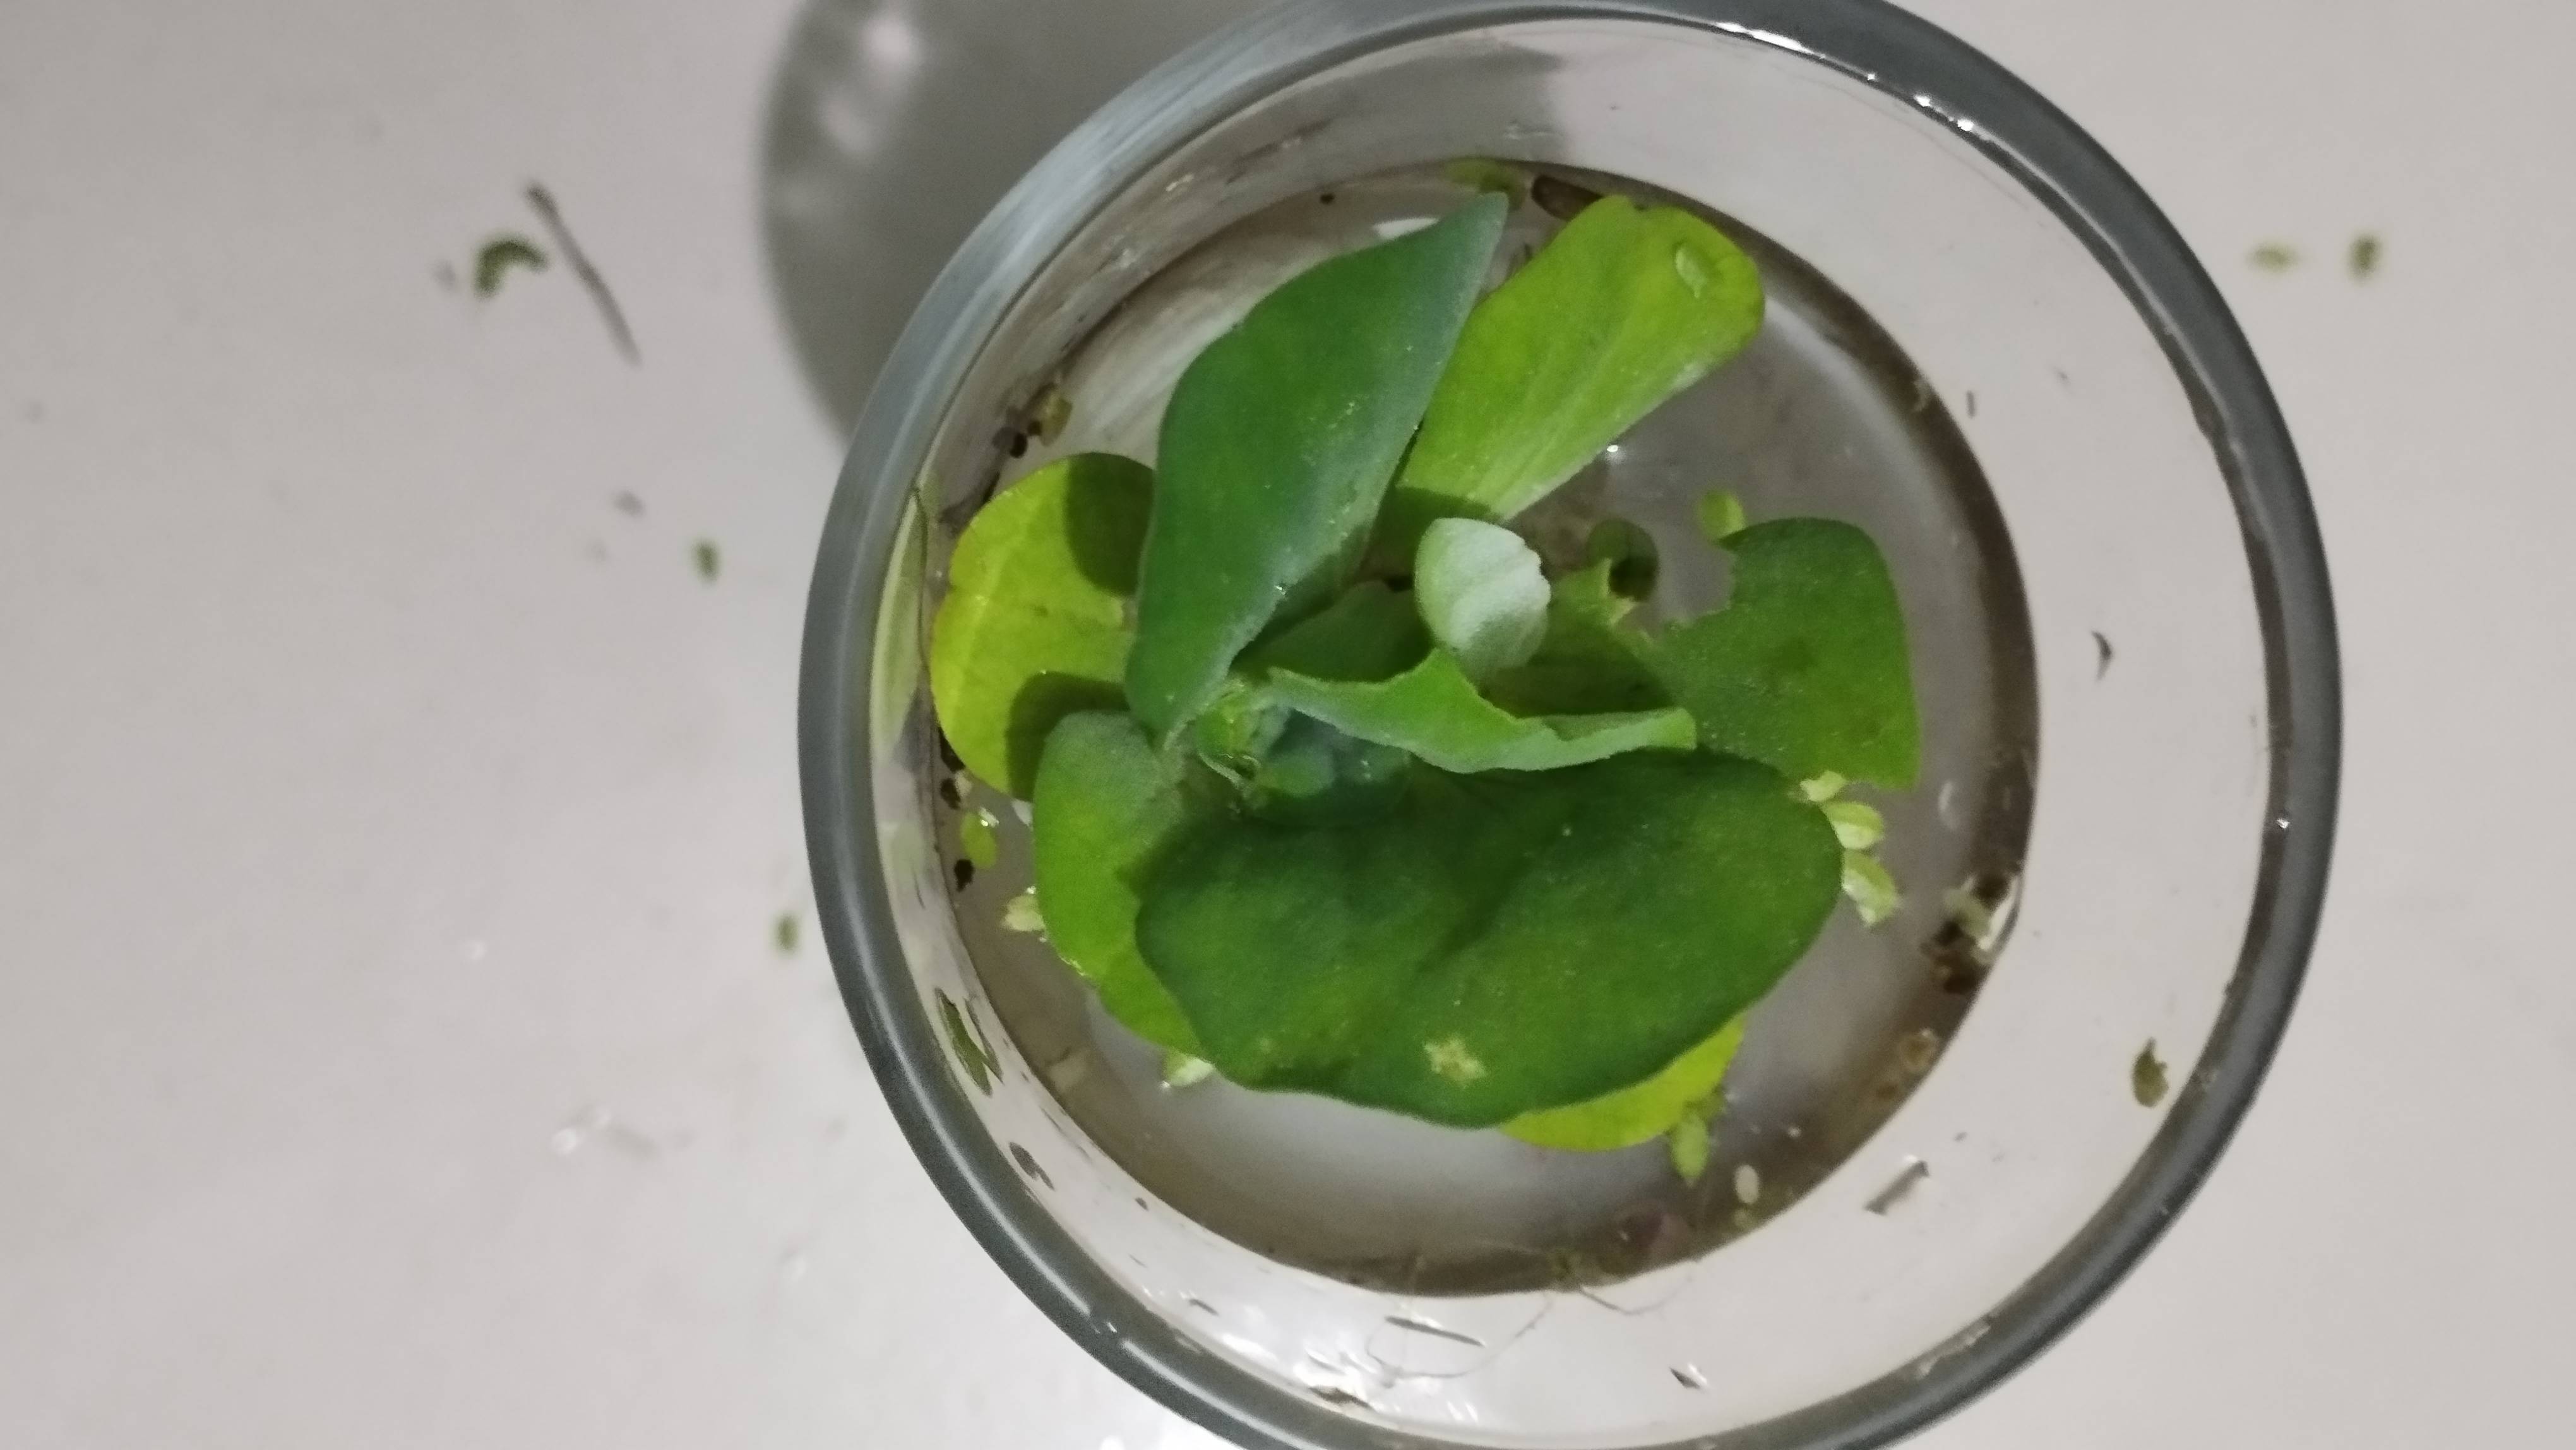
Species: Water Lettuce (Pistia stratiotes)